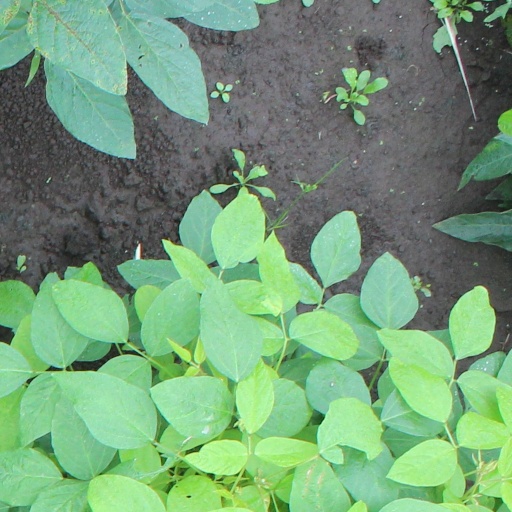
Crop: soybean